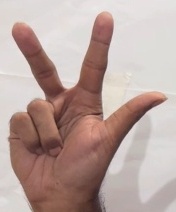
ASL sign: 3